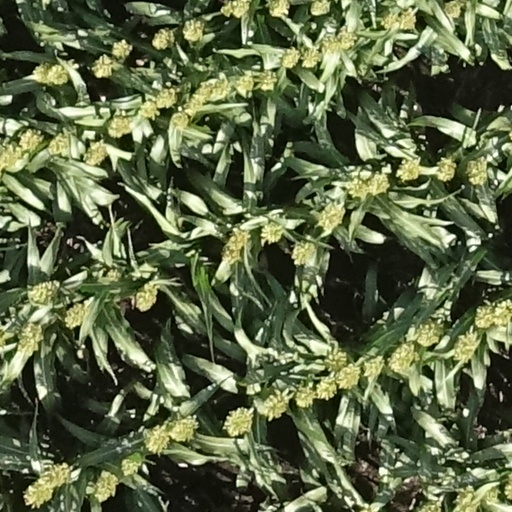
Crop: sorghum